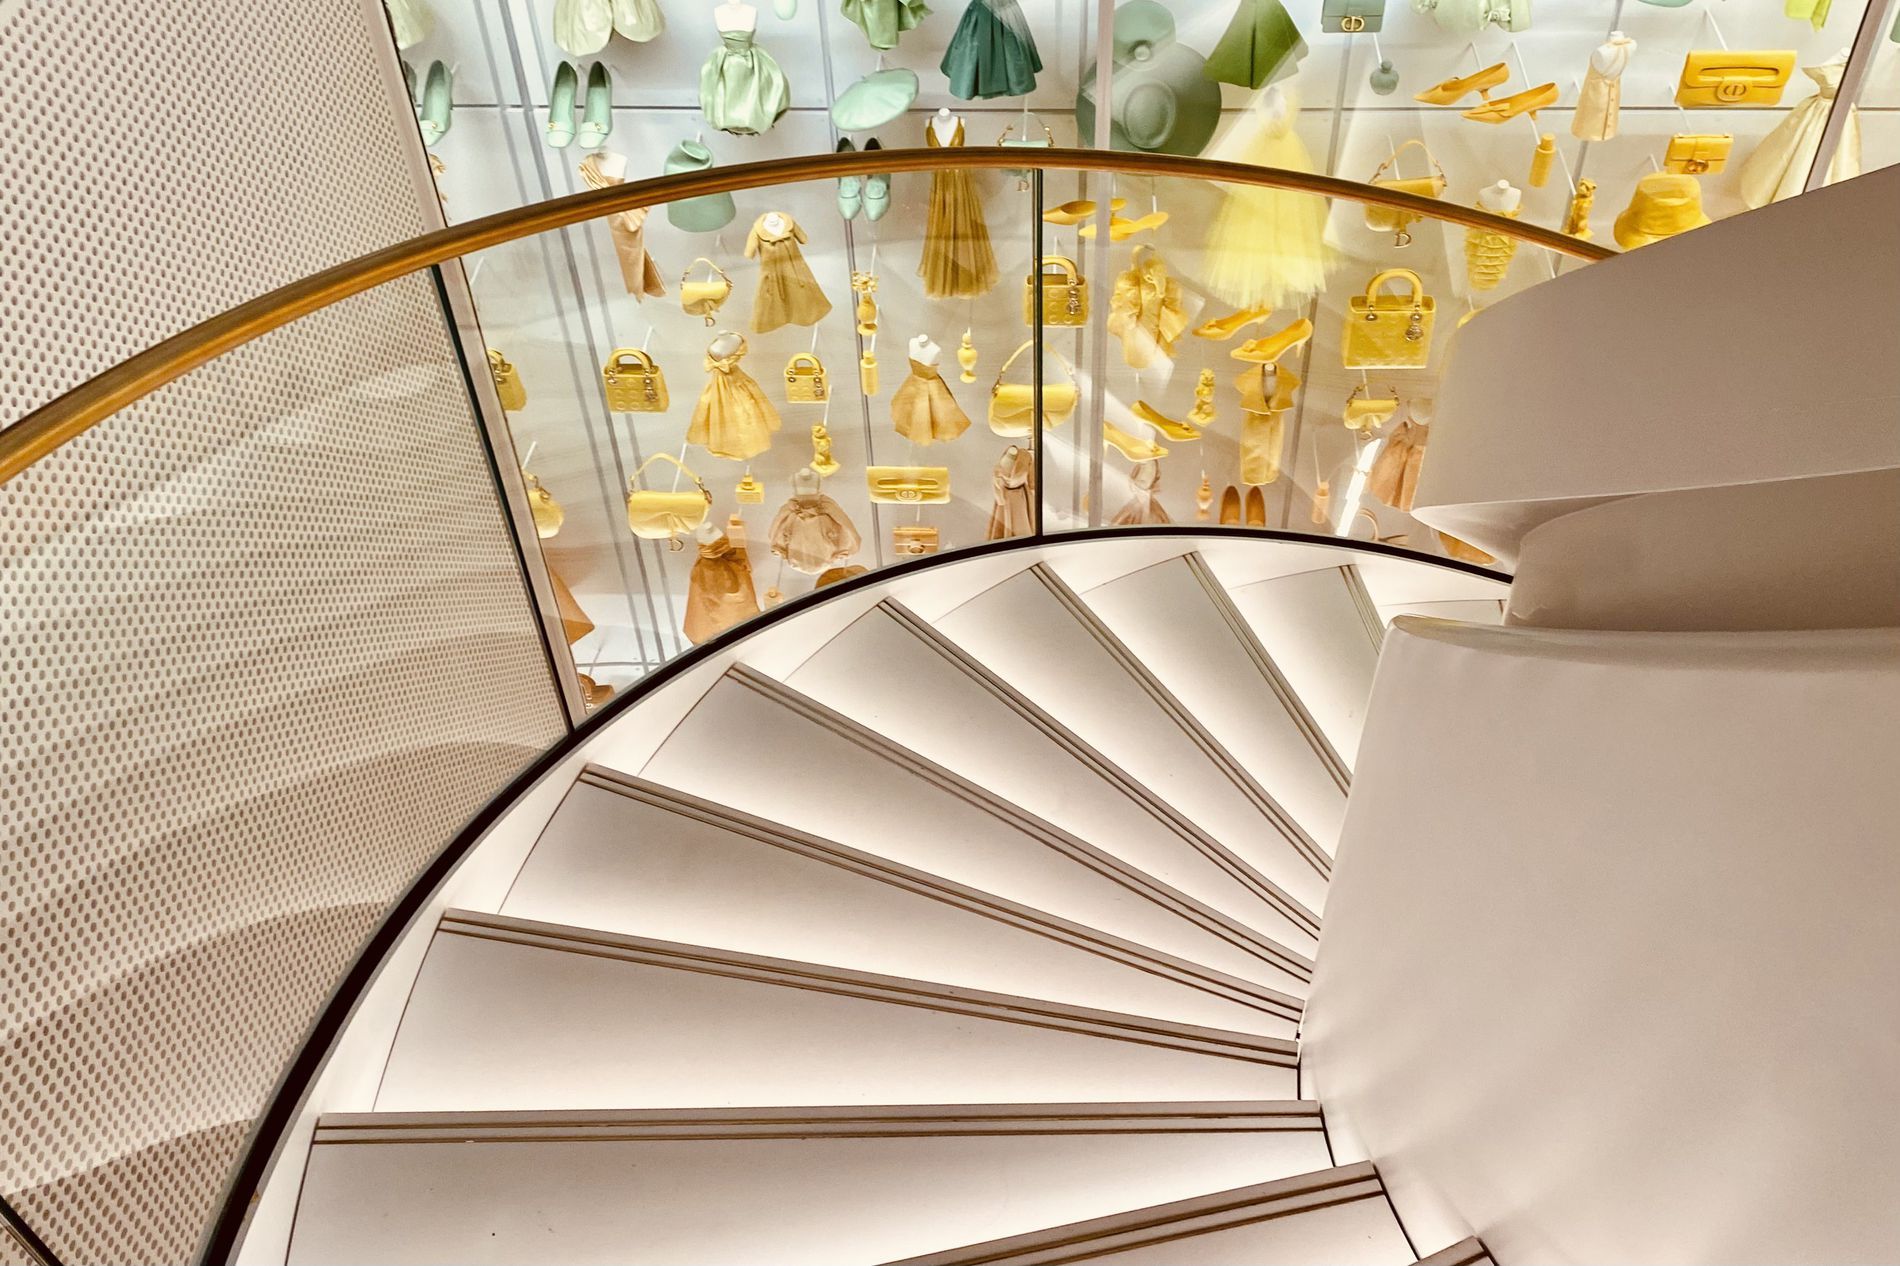
Spiral staircase view at La Galerie Dior
A top-down view of the spiral staircase at La Galerie Dior, featuring a golden handrail, surrounded by transparent wall. In the background, a glass display showcases high-end Dior tote bags, shoes, and miniature couture, all arranged in a color-coordinated layout. A perforated white wall adds texture to the left side of the frame.
Architectural photography taken as a POV angled shot for a top-down off-white spiral staircase view with a golden handrail featured by a transparent handrail wall. There is an off-white perforated wall, giving a texture to the left side of the picture, and in the front we can see a glass display showcase Dior high-end designs in mint and mustard colors. The lighting is well-lit yet soft and the design is modern and fashionable.
Labels: Architecture, Building, House, Housing, Staircase, Handrail, Accessories, Bag, Handbag, Indoors, Interior Design, Festival, Hanukkah Menorah, Person, Foyer, Spiral Staircase, Perforated wall, Spiral handrail, The Galerie Dior, Glass display showcase
Camera: Apple iPhone 11 Pro Max
Lens: iPhone 11 Pro Max back triple camera 4.25mm f/1.8
Aperture: F1.8
Exposure: 1/101 sec
ISO: 64
Focal length: 4.25